Keefe-Mumbower Mill

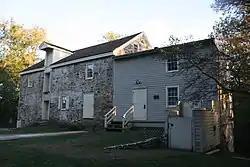

The Evans-Mumbower Mill is an historic, American grist mill that is located on Wissahickon Creek in Upper Gwynedd Township, Montgomery County, Pennsylvania.